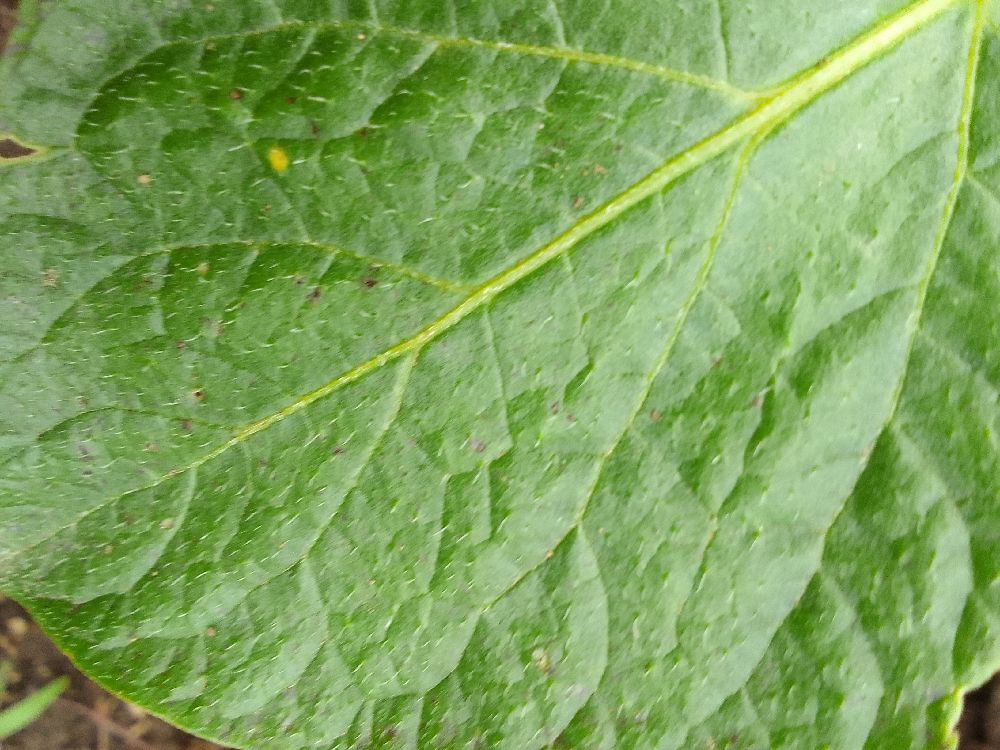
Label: Healthy